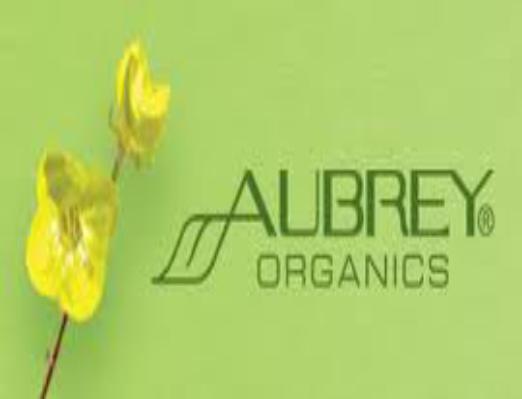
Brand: Aubrey Organics
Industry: Necessities